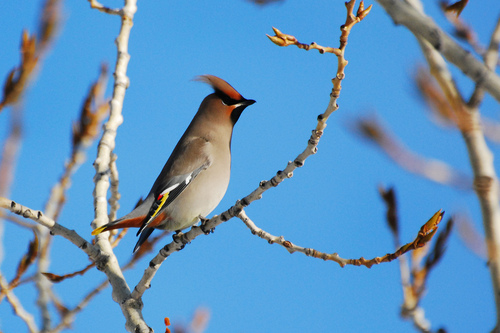
the bird has an orange crown and a small black bill.
a medium sized bird with a red crescent on its head and yellow feathers on its wings.
the bird has a light grey body with a red crown and black throat with black beak.
red feathers above the crown of this tan bird complement the birds black bill.
this bird has a large red crest, a small black beak, grey bell and abdomen, and black, white, red, and yellow feathers on its wings and tail.
this bird is brown with red and yellow and has a long, pointy beak.
this small bird has a brown, red, black and white face, red black and yellow secondaries, and a grey and brown chest.
this brown bird has yellow wingbars, a short black bill, and a black throat.
this bird has a lack and red crown as well as a smooth white belly
this bird has a orange crown, black and yellow primaries, and a brown belly.
Species: Bohemian Waxwing